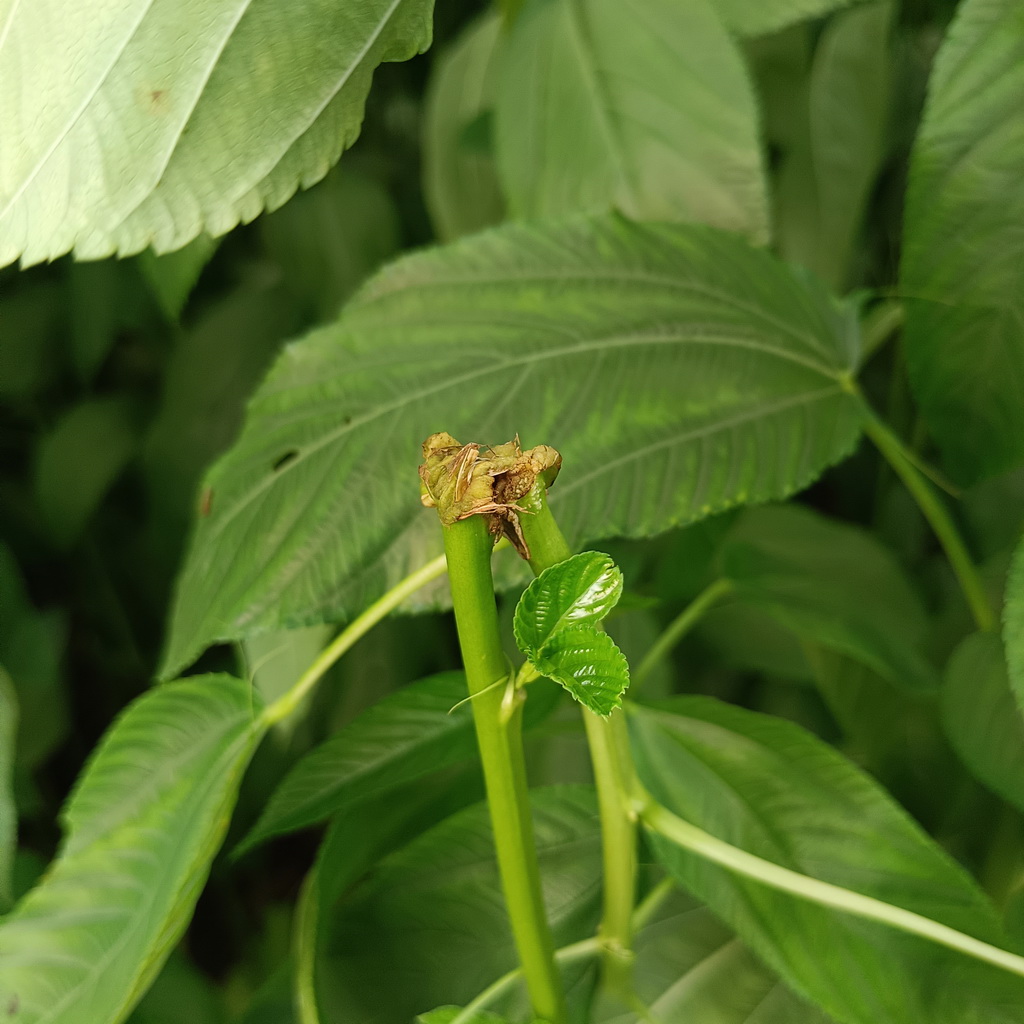
Label: Stem Soft Rot